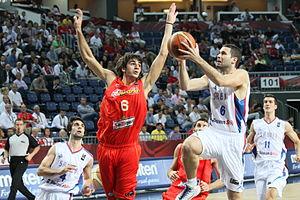
Ricard Rubio Vives, plus connu sous le nom de Ricky Rubio, est un joueur professionnel espagnol de basket-ball né le 21 octobre 1990 à El Masnou, près de Barcelone. À 14 ans et 11 mois, Rubio est le plus jeune joueur à entrer en jeu dans l'histoire de la Liga ACB.
Aleksandar Rašić, né le 16 mars 1984 à Šabac, dans la République socialiste de Serbie, est un joueur serbe de basket-ball, évoluant aux postes de meneur et d'arrière.